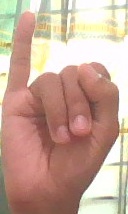
ASL sign: I